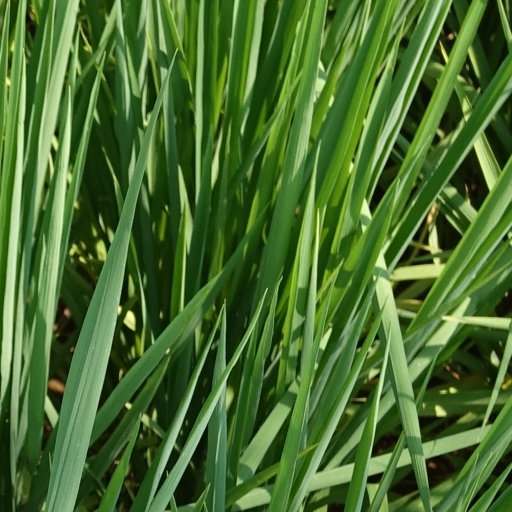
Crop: rice